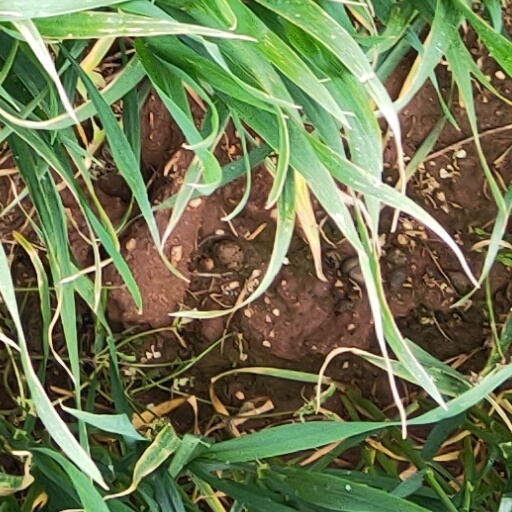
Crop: wheat